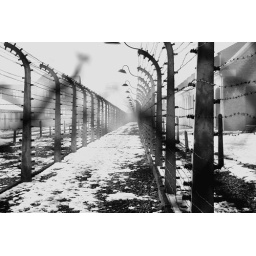
Double wired fence in Aushwitz I in black and white